Early entrance to college

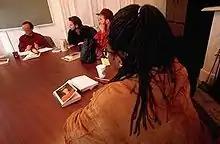
A discussion class at Shimer College. Shimer's early entrance program has contributed a significant fraction of the student body for more than 60 years.

Pushback against the artificial constraints imposed by the "Carnegie unit" system began in the early 1930s. Little Rock Junior College in Arkansas conducted an experimental program in 1933 and 1934, admitting students in the top 25% academically as freshmen after their junior year of high school. Another early innovator was the University of Louisville, which in 1934 also began admitting promising high school students after their junior year. These early programs all produced highly positive academic outcomes, but were not emulated elsewhere. Although the Louisville program was still active in the 1950s, the university only admits high school students on a concurrent enrollment basis.